Remedies in Singapore administrative law

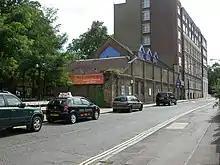
Havil Hall in Southwark, London, now occupied by Theatre Peckham. In a 1983 case, the Queen's Bench Division of the High Court held that the refusal of Southwark London Borough Council to permit a National Front by-election candidate to use the hall, while contrary to a declaration that the candidate had a legal right to do so, did not amount to a contempt of court.

Section 3 of the Act thus "contemplates the possibility of an investigation by the court so that it may satisfy itself where the truth lies". The extent of the investigation depends on whether a public authority's exercise of the power to detain rests on the existence or absence of certain jurisdictional or precedent facts. If so, the court must assess if the authority has correctly established the existence or otherwise of these facts. However, if the power to detain is not contingent on precedent facts, the court's task is only to determine whether there exists evidence upon which the authority could reasonably have acted.